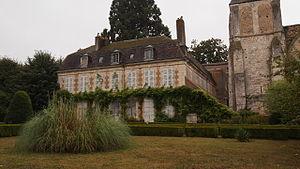
Ancienne École militaire de Thiron Gardais This building is indexed in the Base Mérimée, a database of architectural heritage maintained by the French Ministry of Culture,
L’abbaye de la Sainte-Trinité de Tiron située sur la commune de Thiron-Gardais dans la région du Perche est un haut lieu de spiritualité d'où essaimèrent vingt-deux abbayes et plus d'une centaine de prieurés en France, en Écosse, en Angleterre et en Irlande. Ce rayonnement fut tel qu'on parlait de l'ordre de Tiron.